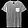
Label: T - shirt / top